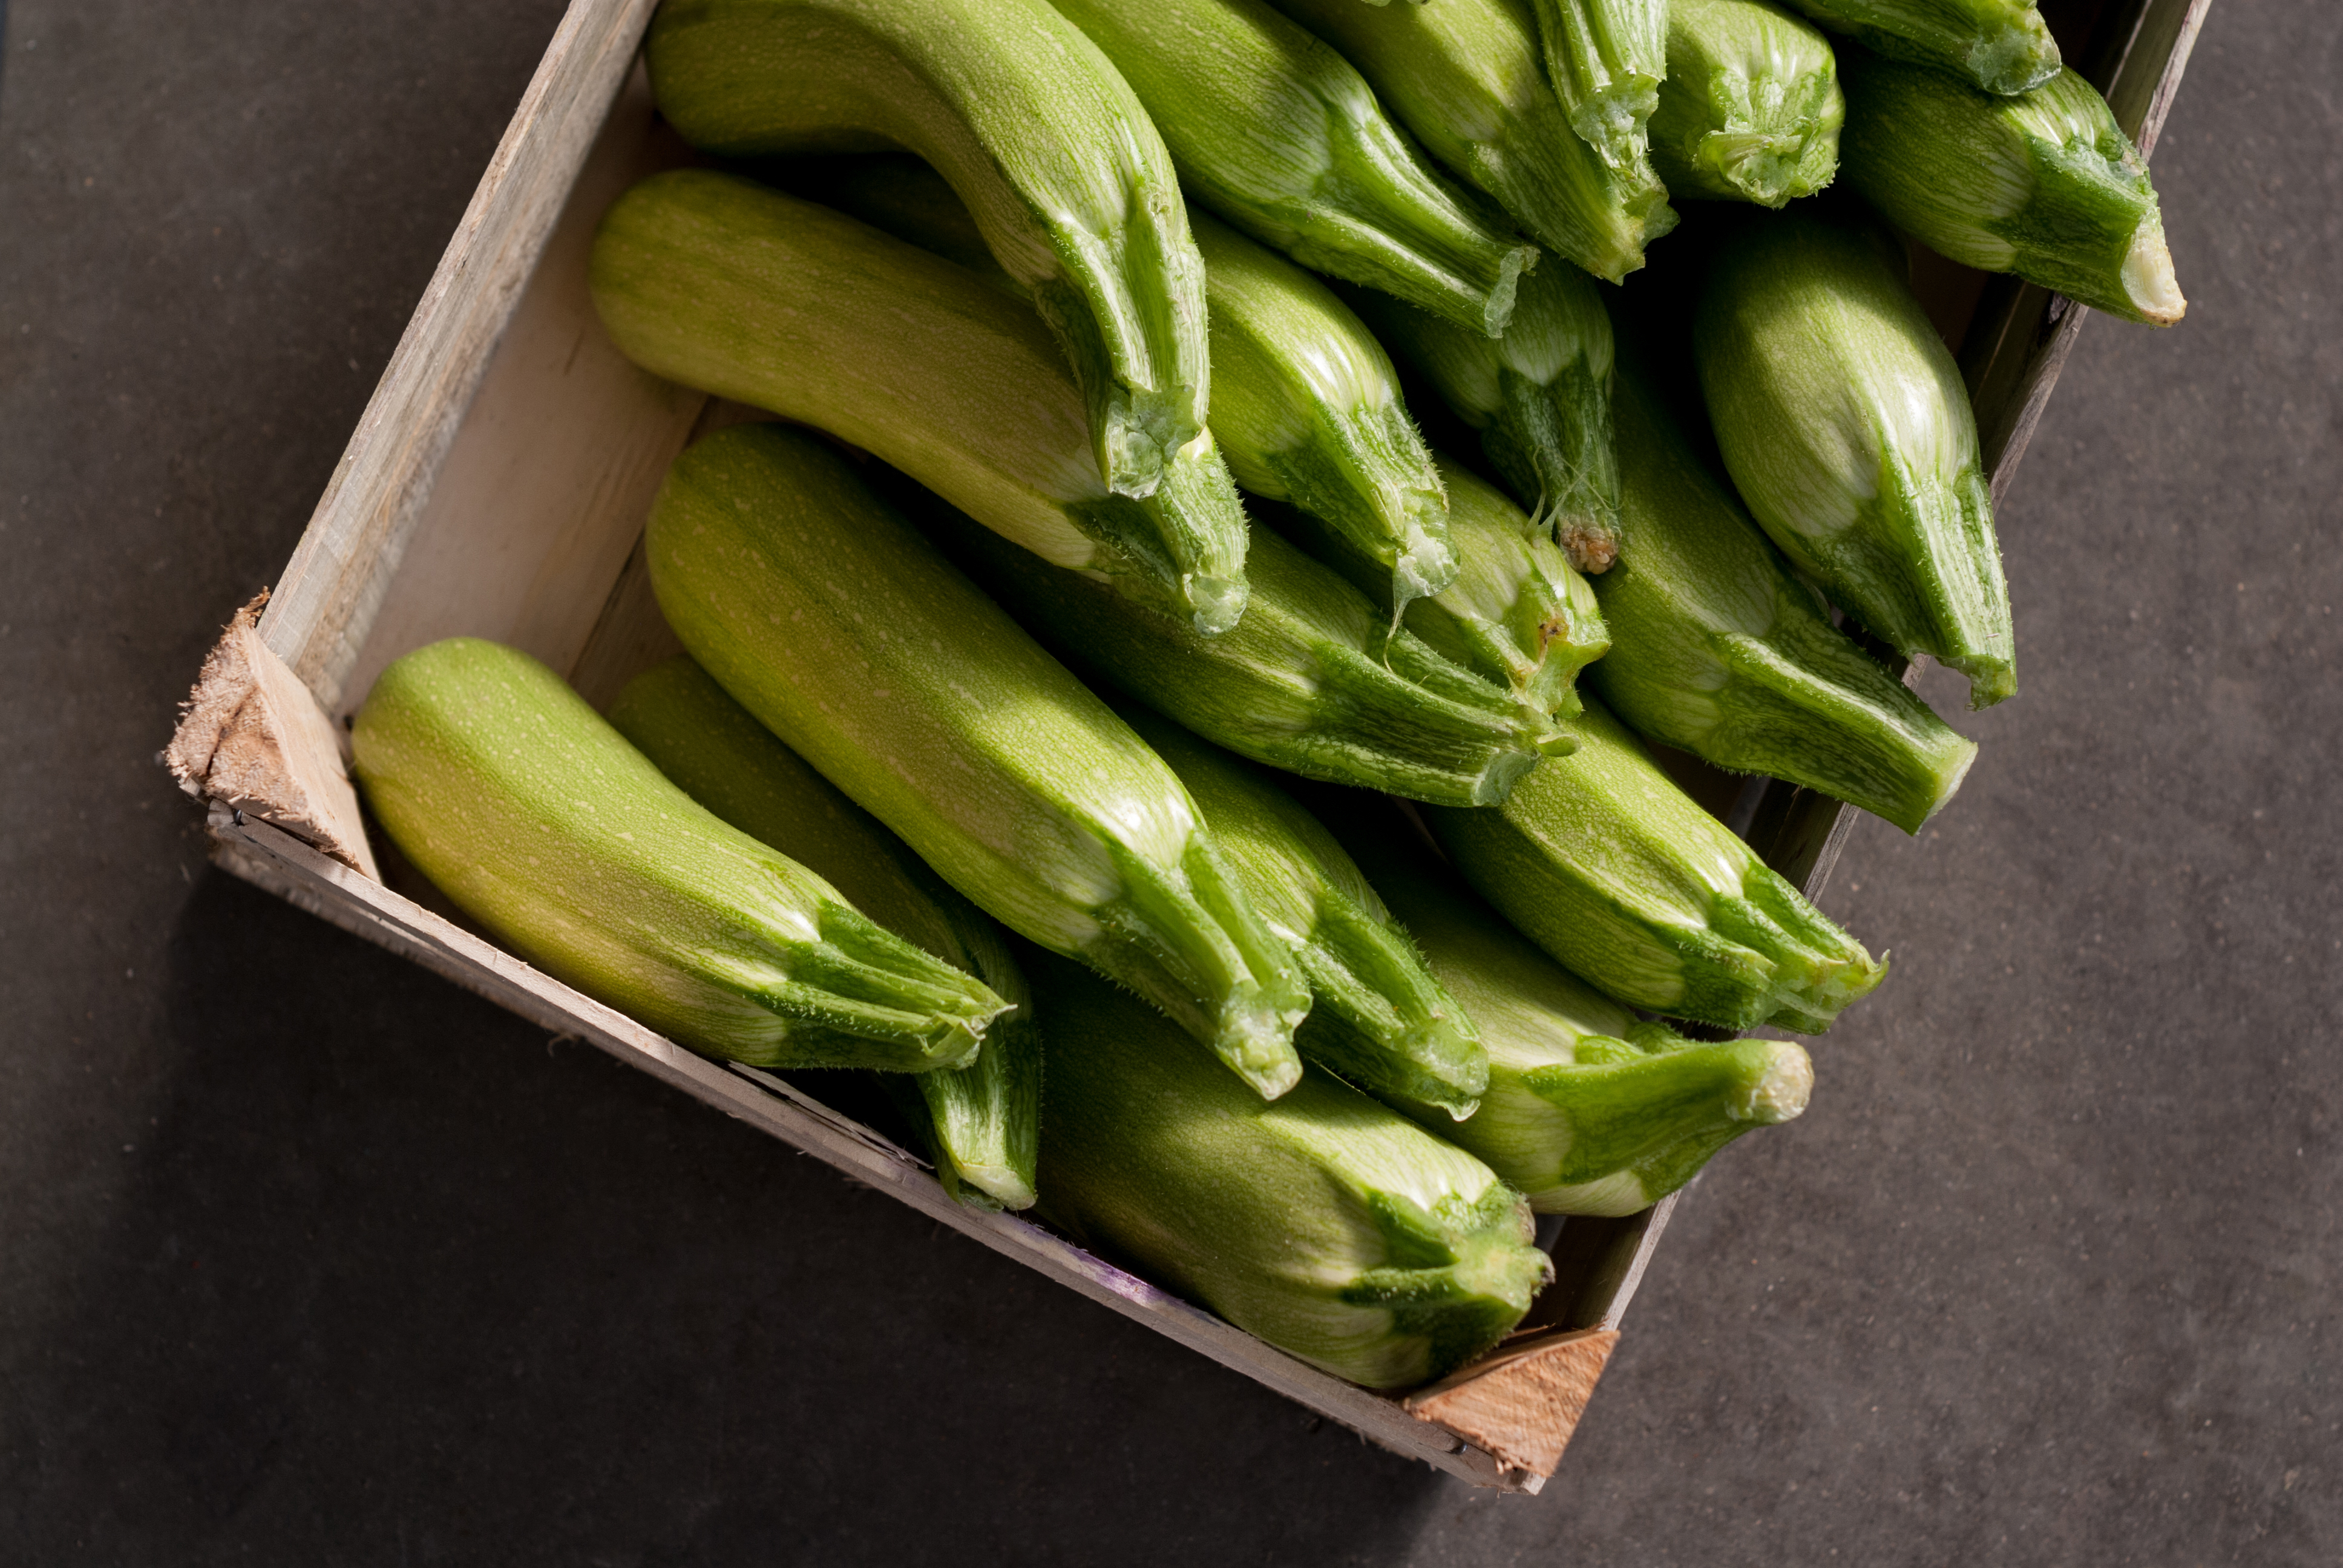
crate, zucchini, food, fresh, box, healthy, wooden, harvest, green, ripe, vegetarian, pile, organic, raw, nutrition, background, heap, natural, vegan, diet, vegetable, agriculture, delicious, object, culinary, ingredient, vitamin, many, produce, eat, vegetables, farming, view, veggie, top, tasty, lettuce, market, courgette, farm, plant, grocery, product, vitamins, group, health, nature, crop, nobody, whole food, vegan nutrition, natural foods, local food, staple food, still life photography, vegetarian food, Food group